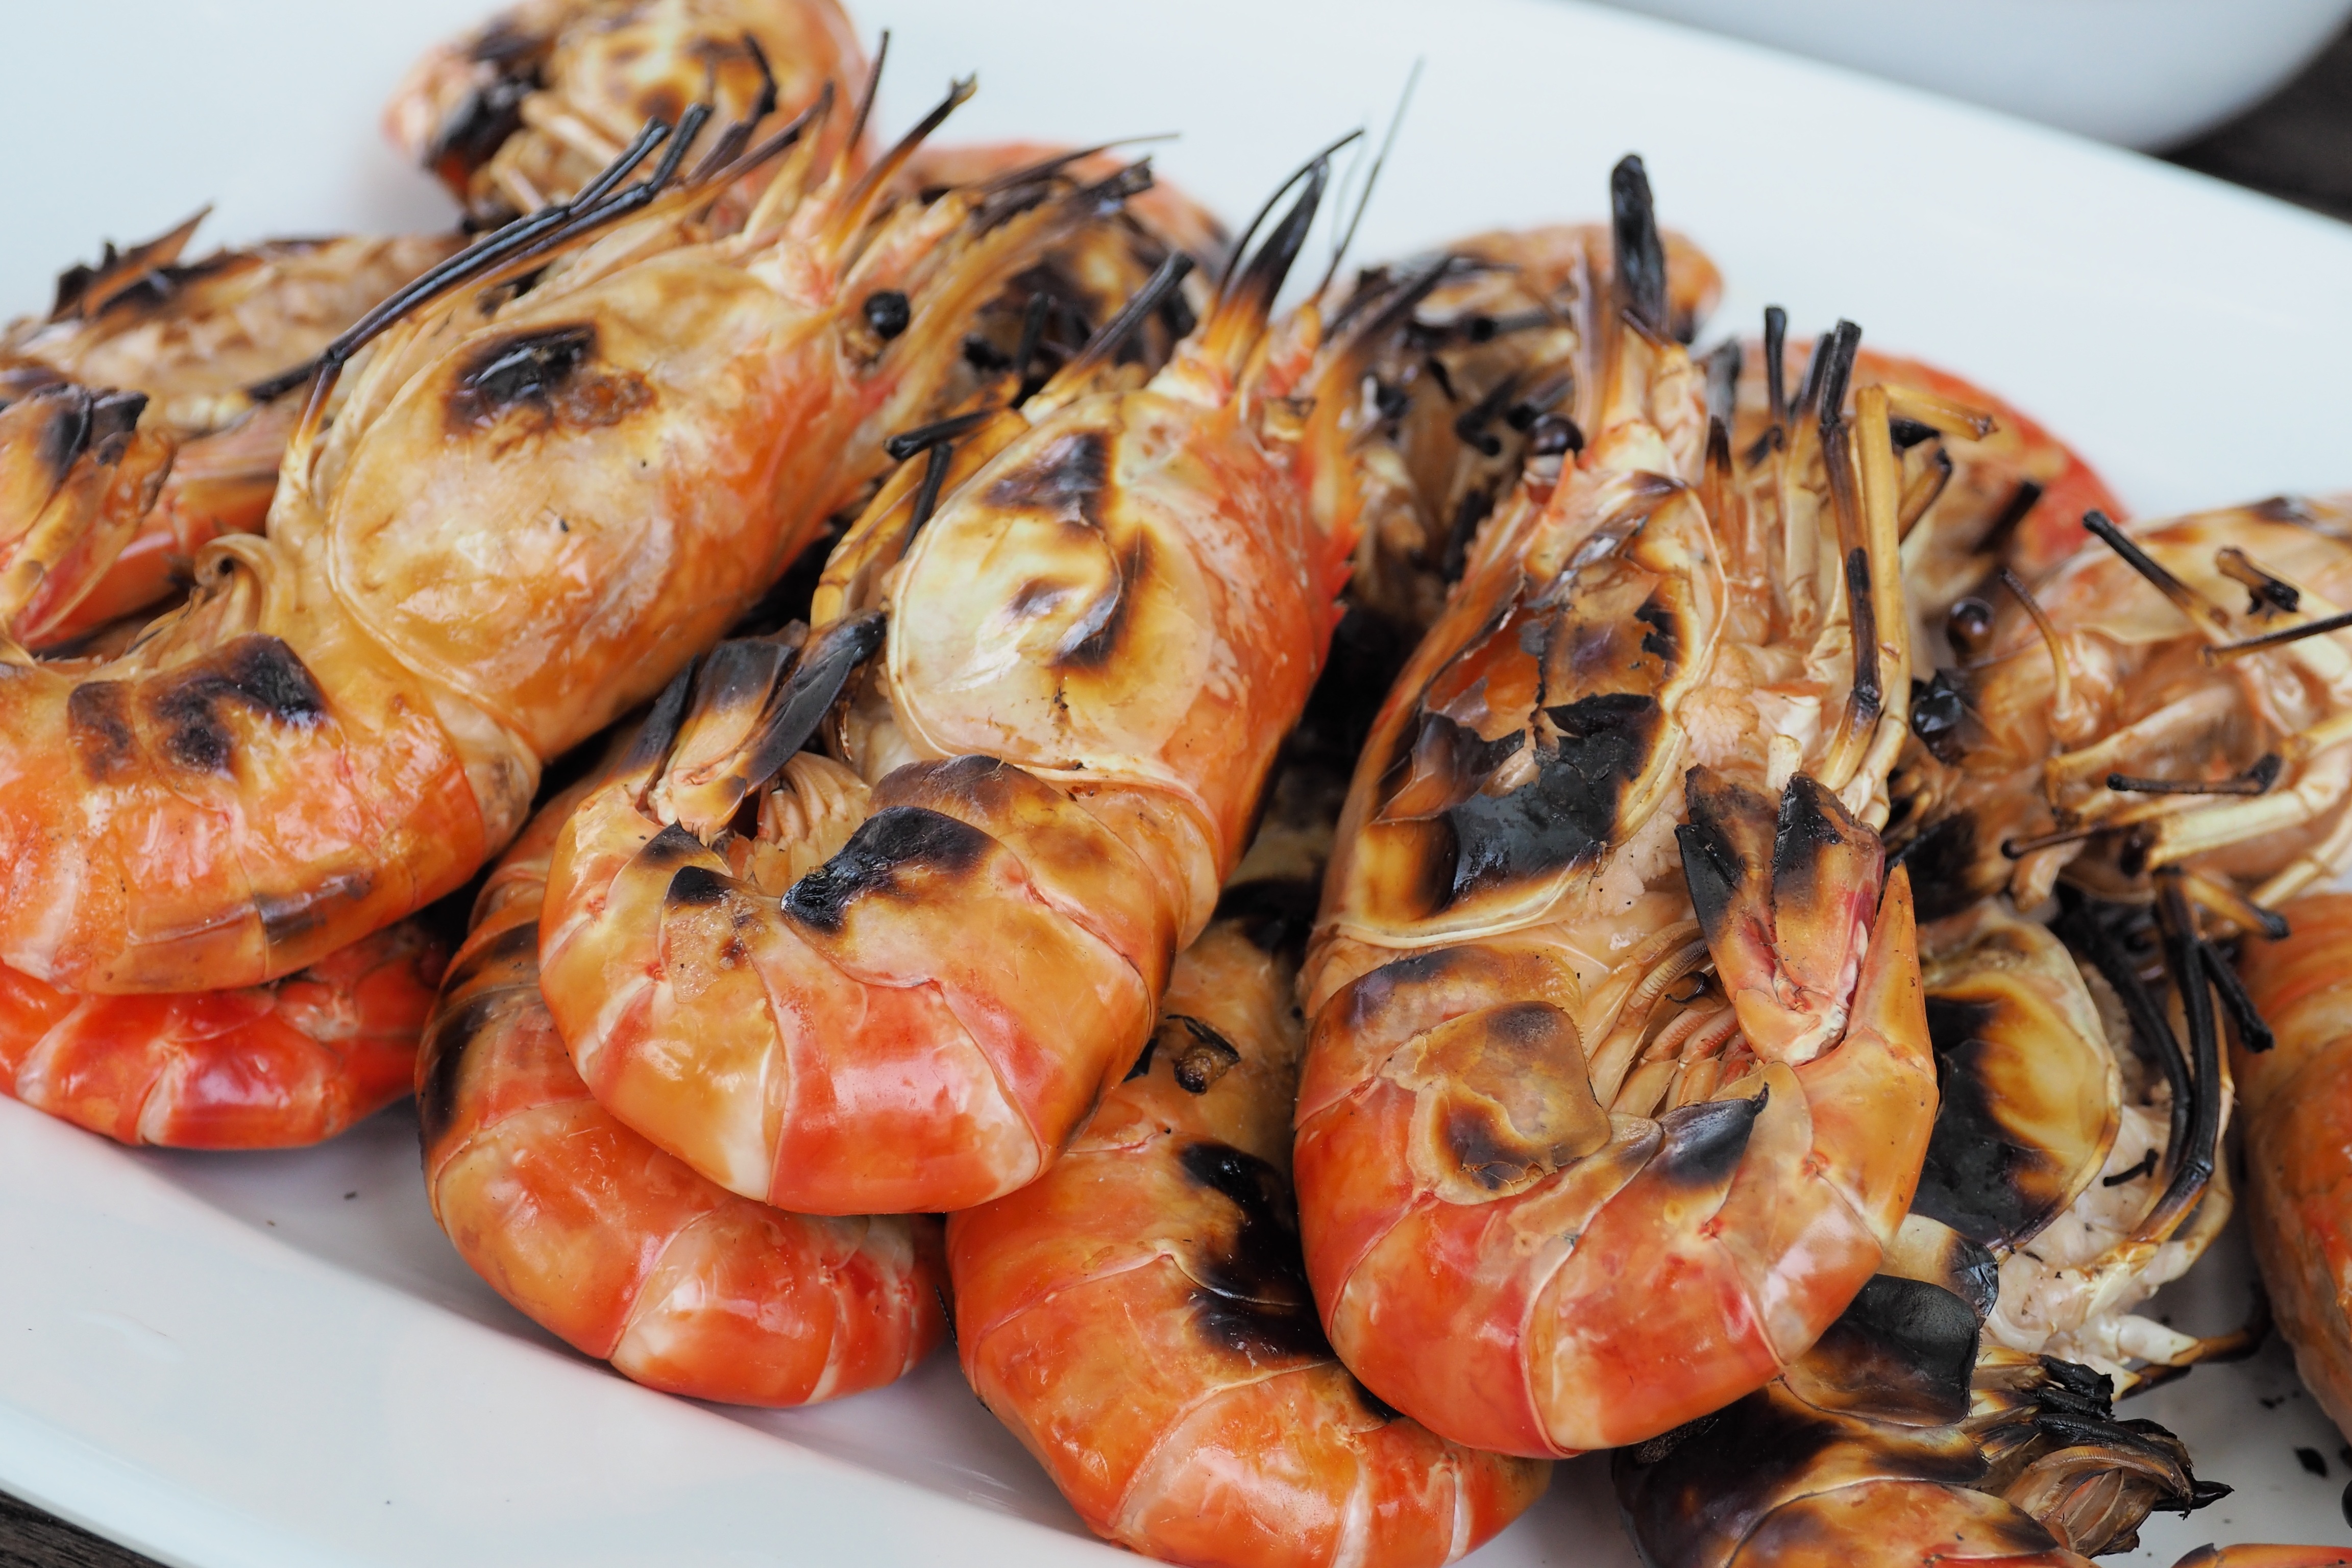
dish, food, produce, seafood, camping, cuisine, invertebrate, shrimp, picnic, foodstuff, scampi, grilled shrimp, animal source foods, seafood boil, caridean shrimp, dendrobranchiata